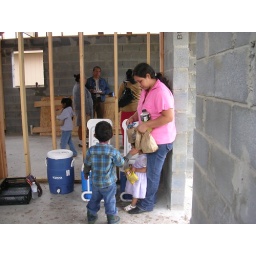
Maria gives the kids sandwiches after the dedication service. We ate in the house next door that's under construction.